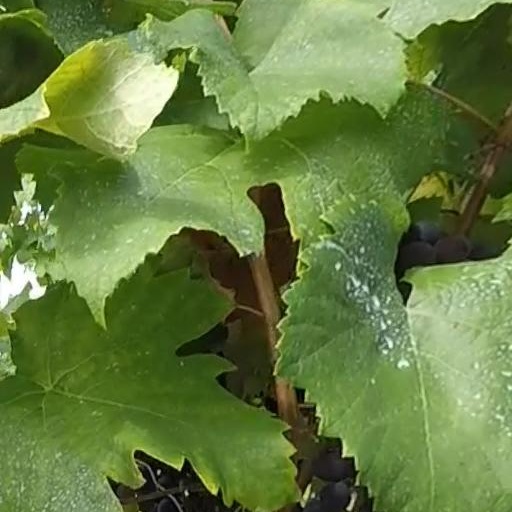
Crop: grape